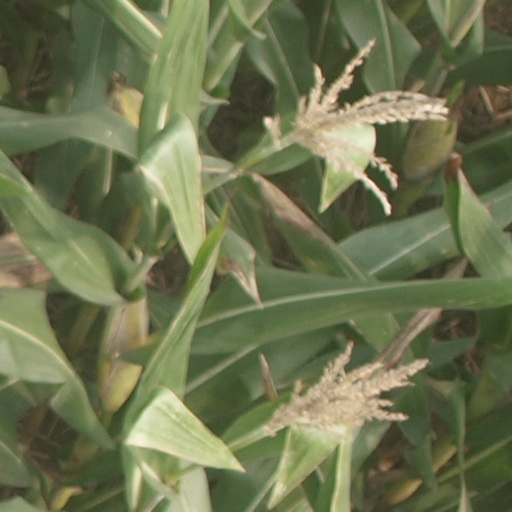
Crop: maize; corn